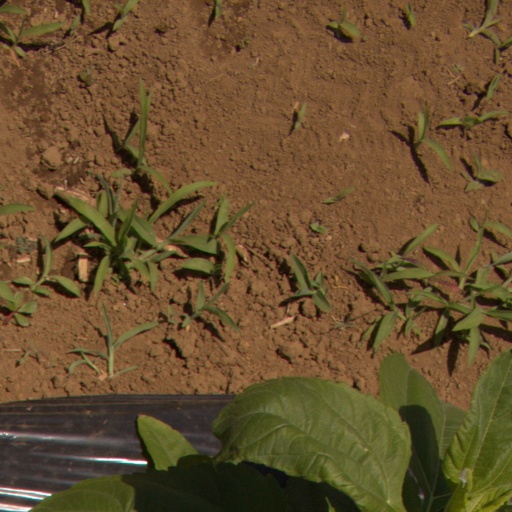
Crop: Jerusalem artichoke